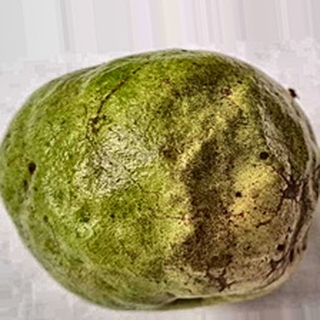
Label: guava_fruit_fly